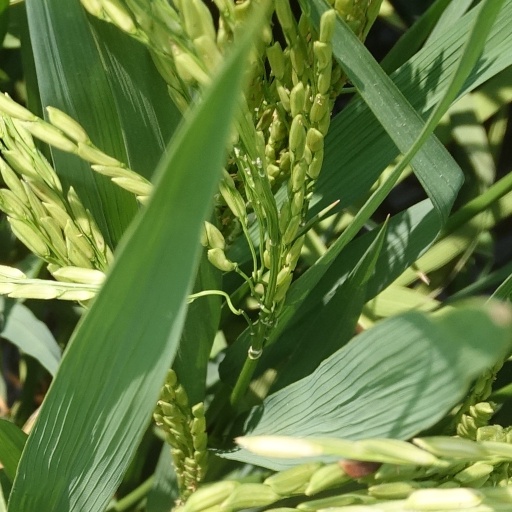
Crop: rice